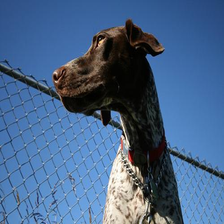
Species: dog
Breed: german shorthaired